Salamander Washington DC Hotel

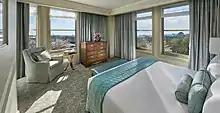
Bedroom of Water View Executive Suite

Although the cost of the hotel rose to $155 million, in April 2002 Mandarin Oriental Hotel Group said it would proceed with the hotel's construction. By this time, the project was reported by "The Washington Post" to include just two restaurants and an art gallery in addition to the previously announced meeting space, fitness center, ballroom, pool, and spa. The city never approved the $4 million in property tax deferral, which required the three investors to add another $4 million of their own money to get the project moving.